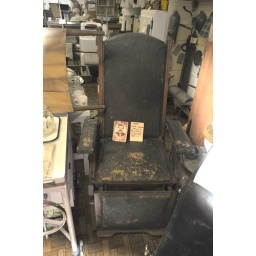
While browsing around in this museum, I spotted the sign and photo. This is one famous chair!